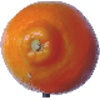
Label: Tangelo 1